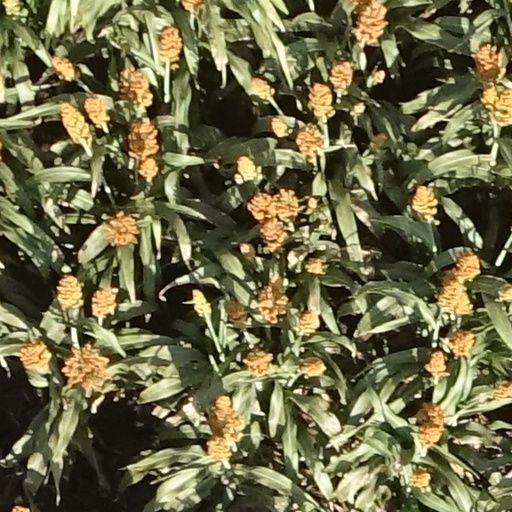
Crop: sorghum